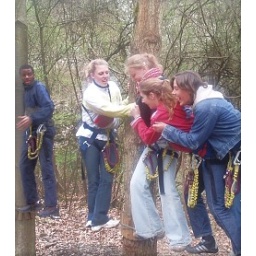
De groep moet door elkaar te helpen over een ijzeren kabel. De Mohhowwalk is een onderdeel van de activiteit adrenaline.